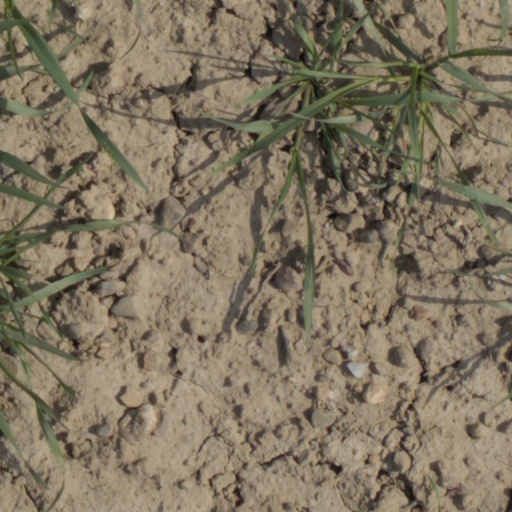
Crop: wheat